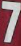
Number: 7